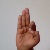
The image shows a hand gesture representing the letter 'F' in Indian Sign Language.